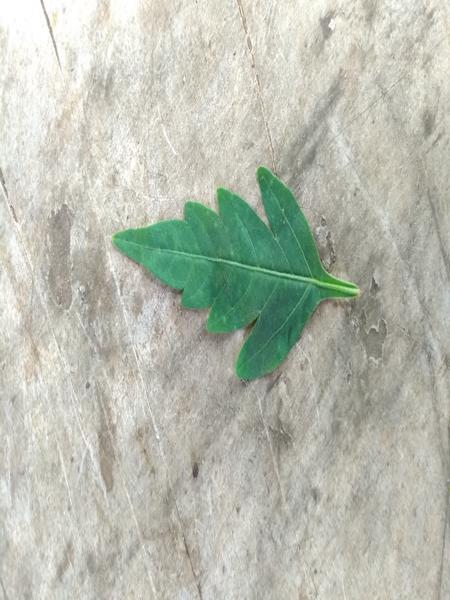
Plant: Balloon_Vine